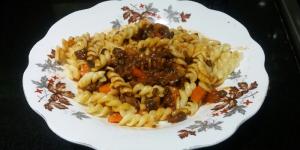
pasta a la bolonesa vegana